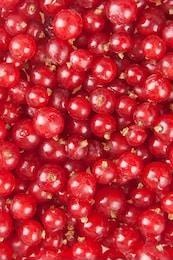
Label: redcurrant